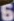
Number: 6